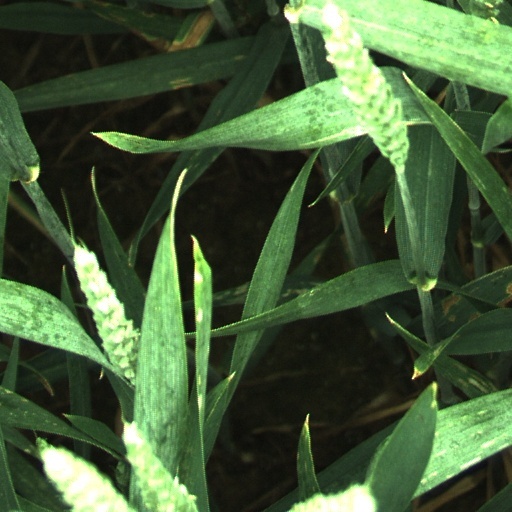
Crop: wheat